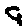
Label: 9